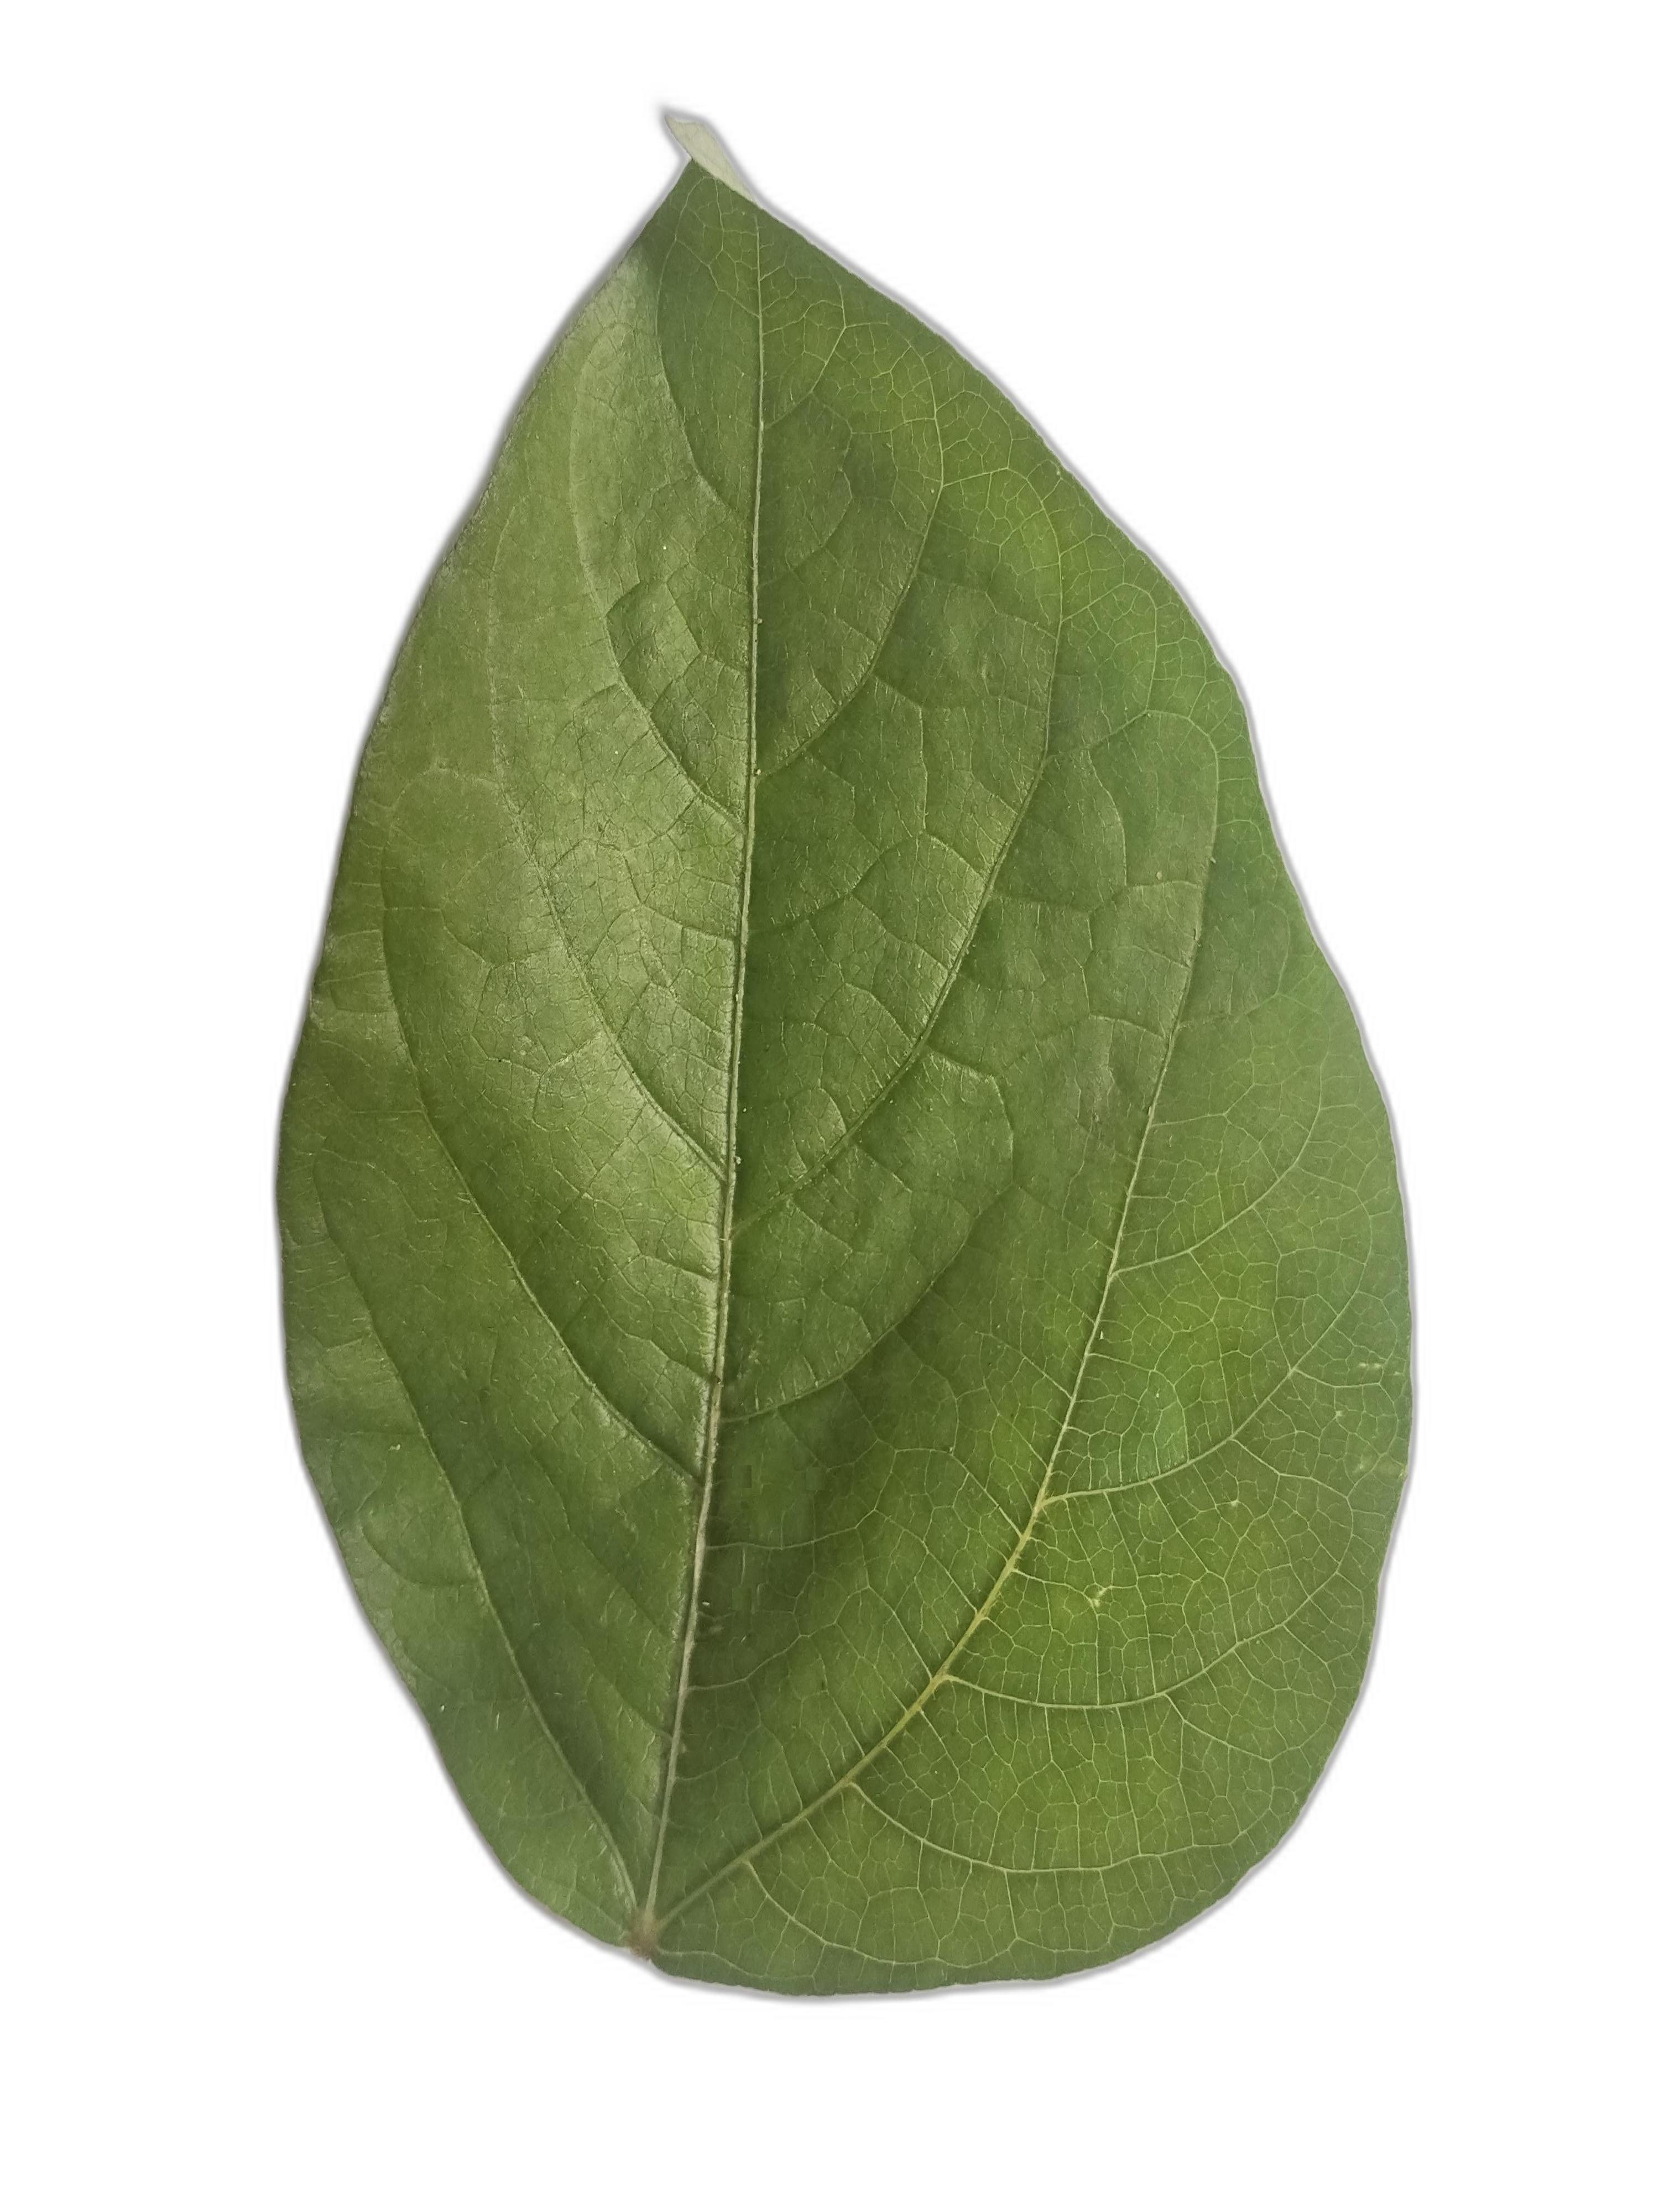
Label: Healthy